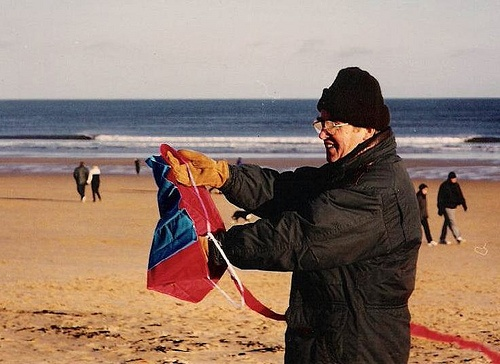
A man standing on a beach holding a kite.
a man standing on a beach holding onto a red kite
A man holding a kite on the beach.
An older man is on the beach, getting ready to fly his kite.
A man in black jacket holding a kite on a beach.